Nexus 4

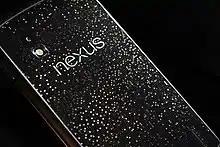
The Nexus 4's design includes a dotted glass pattern, producing a chatoyance effect.

The exterior of the Nexus 4 uses a glass-based construction with a rounded metallic plastic bezel; to improve the use of edge swiping gestures, the glass is slightly curved on the sides of the screen. The rear of the device contains a glass panel with an etched pattern of dots, producing a "holographic" effect.